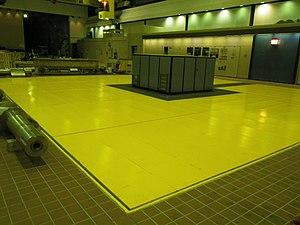
Un des 11 groupes turbine-alternateur de la centrale hydroélectrique de Churchill Falls au Labrador.
La centrale de Churchill Falls est une centrale hydroélectrique souterraine aménagée sur le cours supérieur du fleuve Churchill, au Labrador. Avec une puissance installée de 5 428,5 MW, elle est la deuxième plus grande centrale souterraine au monde, derrière la centrale Robert-Bourassa, dans le Nord-du-Québec. Son propriétaire est la société Churchill Falls Corporation Limited ou CFCo, une société dont les actionnaires sont Nalcor et Hydro-Québec.